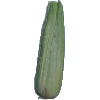
Label: Corn Husk 1